Barney Martin

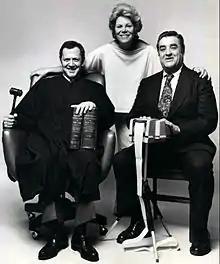
Martin with Tony Randall and Rachel Roberts in the "Tony Randall Show" in 1976

On television, he appeared in two episodes of "The Odd Couple", once in a very early episode as an irate fellow juror infuriated with Felix Unger's pesty personality and four years later as a fellow subway train passenger. Shortly after, Martin co-starred with Tony Randall for two seasons in "The Tony Randall Show" as court reporter Jack Terwilliger. Throughout the run of this show, he had second billing only to Randall himself. In 1979, he was cast as the title character in Norman Lear's final TV series concept, "". Martin was cast to play a character similar to Lear's earlier creation, "Archie Bunker", but played as a dog. Only the pilot was completed. In 1990, he co-starred with Valerie Bertinelli and Matthew Perry in the CBS sitcom "Sydney". In 1987, he appeared in the pilot episode of "21 Jump Street" as Johnny Depp's partner. In 1993, Martin played the recurring role of "Pete Peters" on the Don Rickles sitcom "Daddy Dearest".